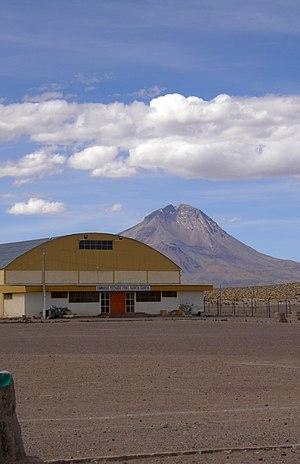
Volcan Tata Sabaya (Tata Sawaya) 5430 mètres situé dans le département de Oruro, Bolivie
Le Tata Sabaya est un stratovolcan, en Bolivie. Il est situé au nord du Salar de Coipasa, dans l'Altiplano. La date de sa dernière éruption est inconnue, mais elle se situe vers l'Holocene étant donné l'apparence de la montagne. Tata Sabaya est composé de trois éléments distincts. À sa base on trouve un bouclier pyroclastique, surmonté d'un dôme de lave, et finalement par un stratovolcan. Un des événements les plus spectaculaires du passé récent du volcan fut l'avalanche de poussière qui couvrit 300 km² au sud de la montagne. Des éruptions postérieurs ont redonné au volcan sa forme actuelle. Des coulées de lave récentes se trouvent sur ses flancs ouest et nord-ouest, et un écroulement partiel du dôme sommital a produit des dépôts sur le flanc sud-ouest.